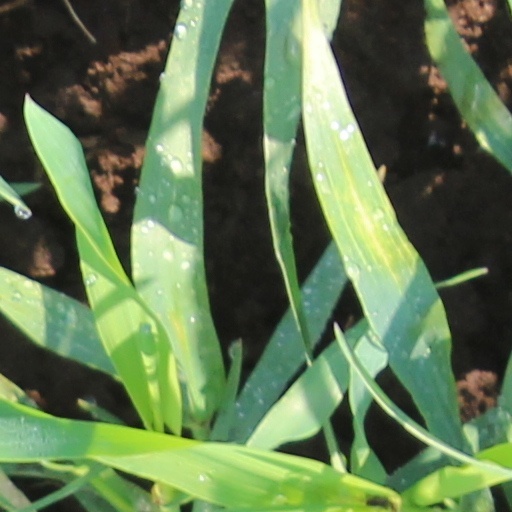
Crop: wheat